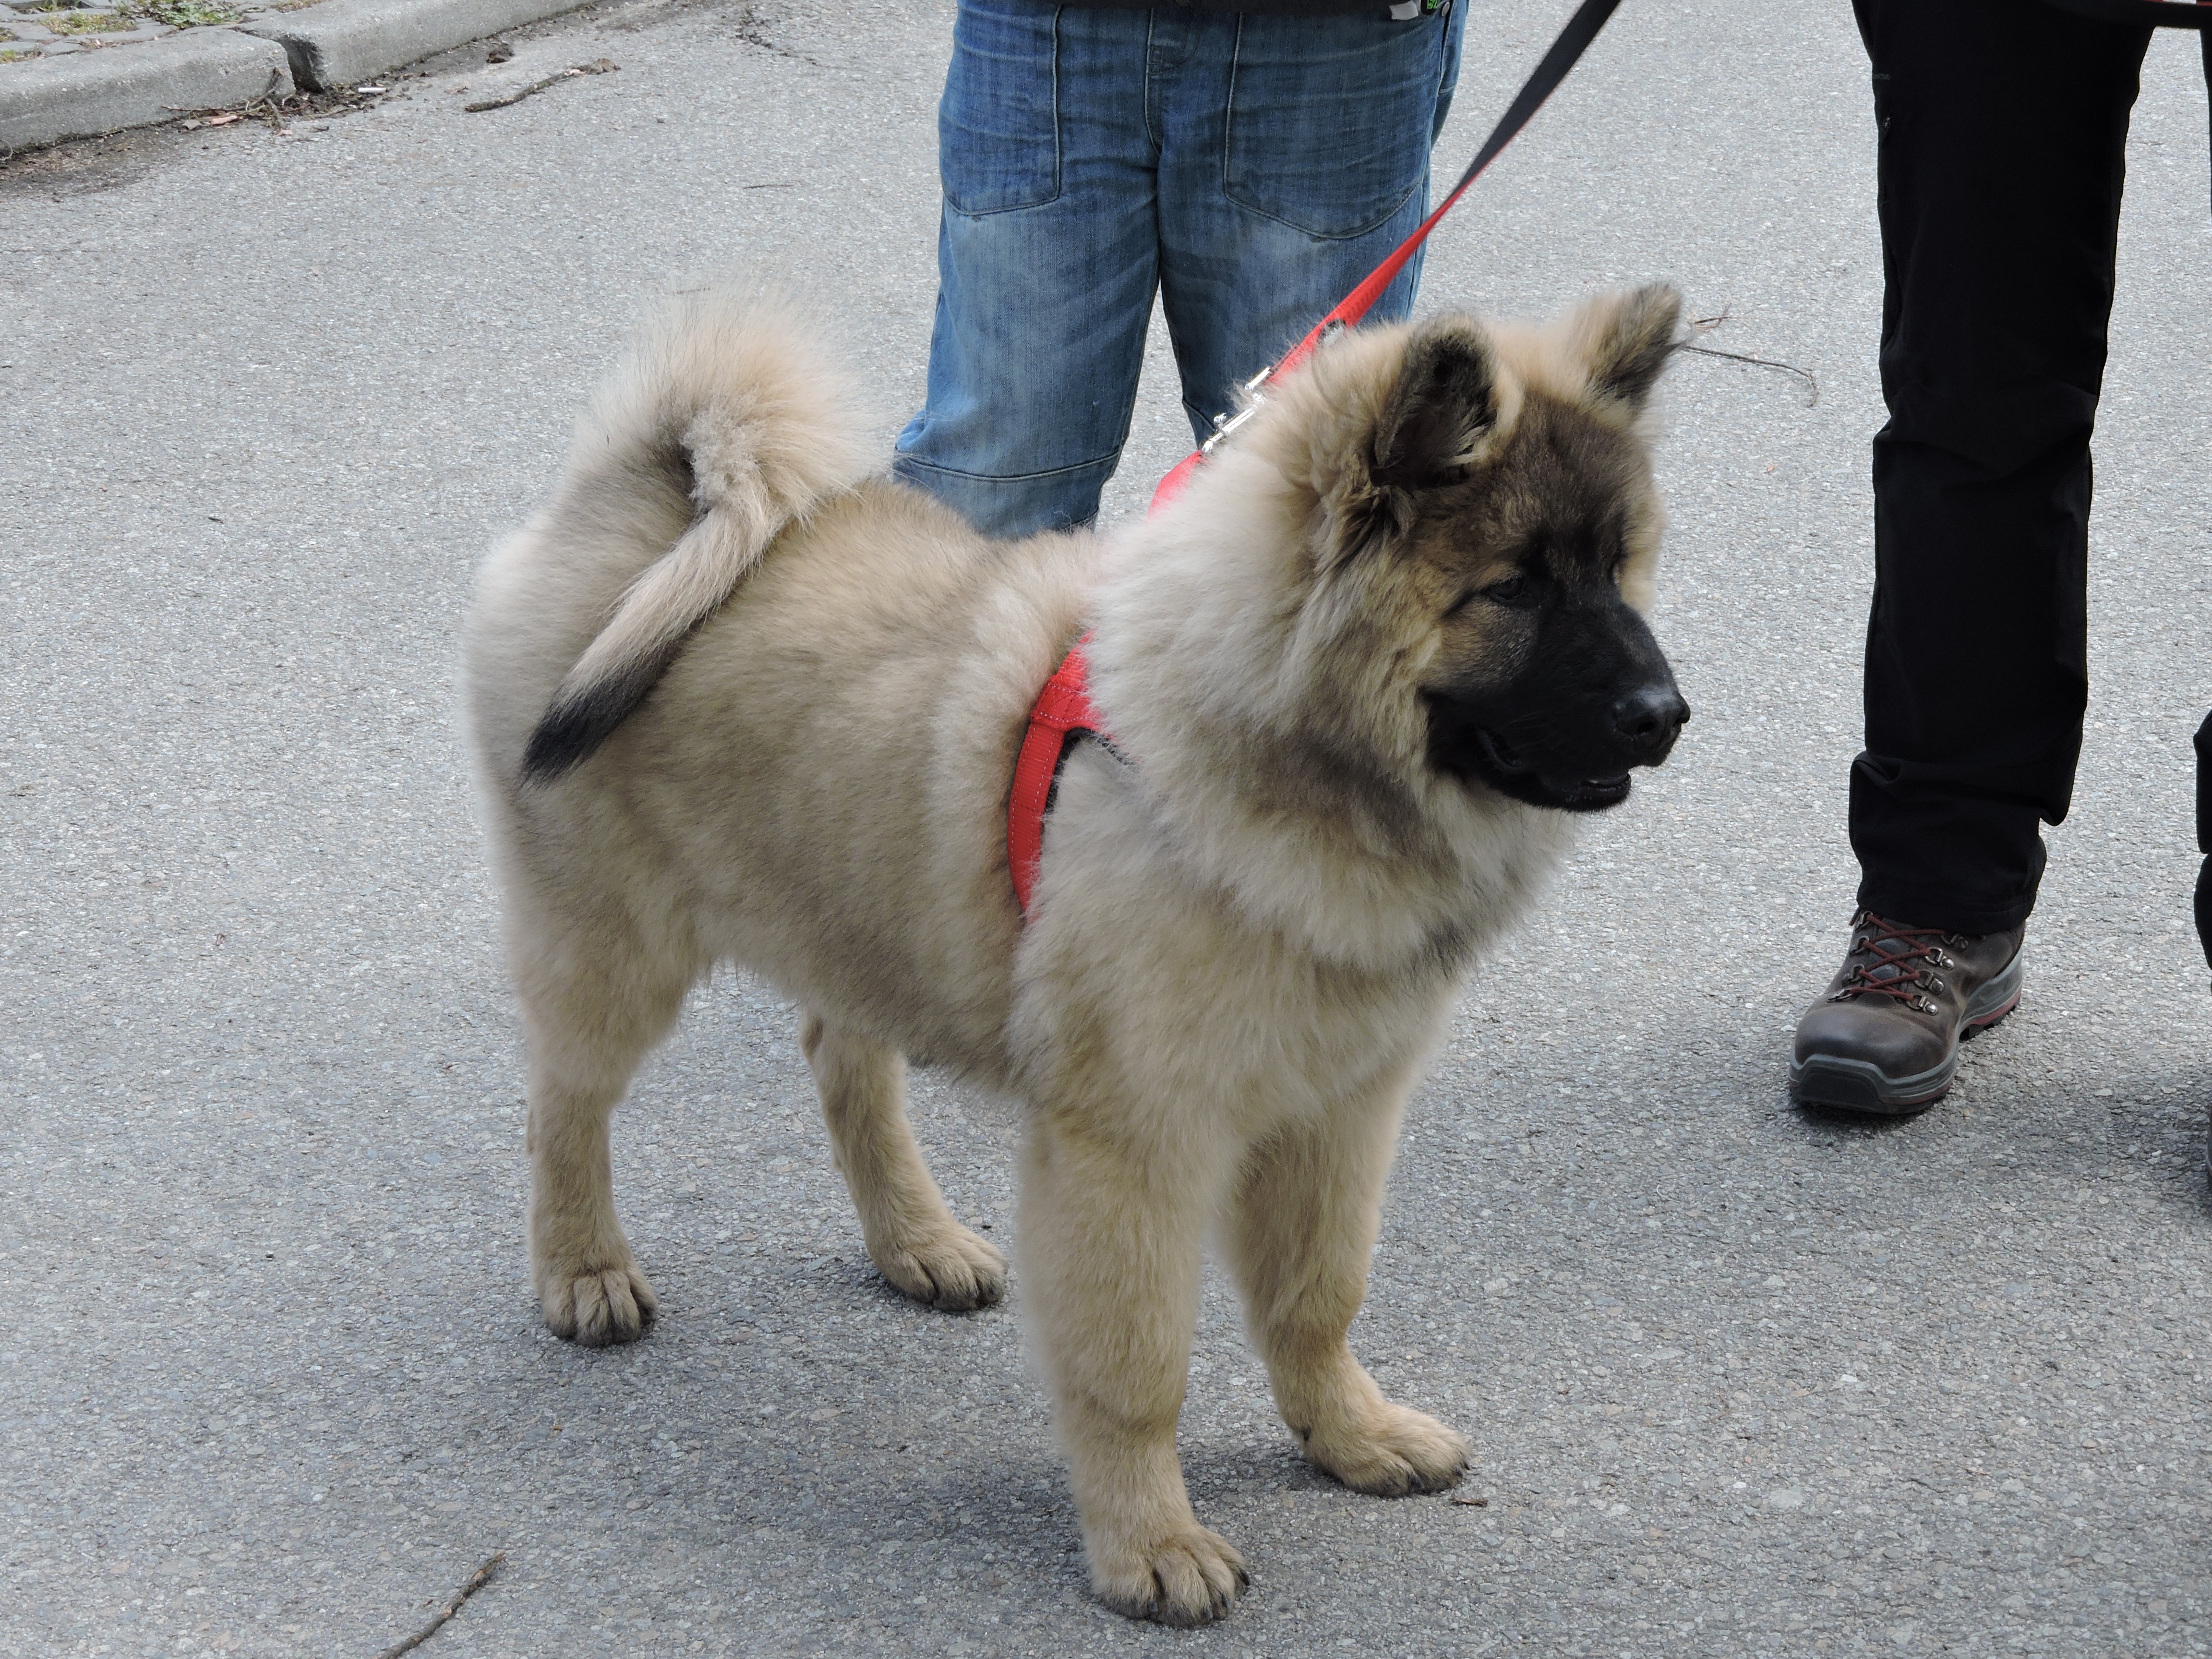
nature, puppy, dog, animal, show, mammal, vertebrate, dog breed, czech republic, samoyed, keeshond, akita inu, alaskan malamute, bye bye, korean jindo dog, dog like mammal, carnivoran, dog breed group, greenland dog, west siberian laika, dog crossbreeds, norwegian elkhound, caucasian shepherd dog, eurasier, icelandic sheepdog, finnish spitz, german spitz mittel, german spitz, german spitz klein, volpino italiano, norwegian buhund